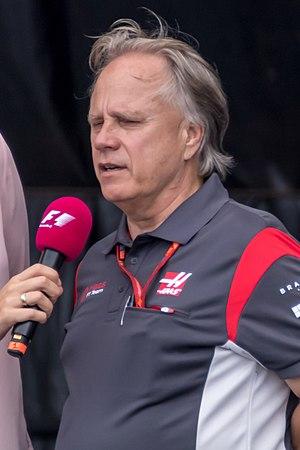
Eugene Francis Haas, plus connu sous le nom de Gene Haas, né le 12 novembre 1952 à Youngstown, est une personnalité américaine du sport automobile. Il est surtout connu pour avoir fondé et dirigé les écuries Stewart-Haas Racing, active en NASCAR, et Haas F1 Team, active dans le championnat du monde de Formule 1 depuis 2016.